AC Milan

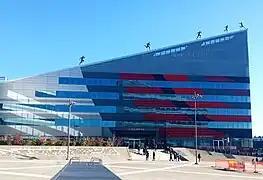
AC Milan headquarters in Milan

Milan is one of the most supported football clubs in Italy, according to research conducted by Italian newspaper "La Repubblica". Historically, Milan was supported by the city's working class, which granted them the nickname of (which in Milanese dialect means "screwdrivers"), used until the 1960s. On the other hand, crosstown rivals Inter Milan were mainly supported by the more prosperous middle class. The oldest ultras groups in all of Italian football, "Fossa dei Leoni", originated in Milan. Currently, the main ultras group within the support base is "Brigate Rossonere". Milan ultras have never had any particular political preference, but the media traditionally associated them with the left wing until recently, when Berlusconi's presidency somewhat altered that view.